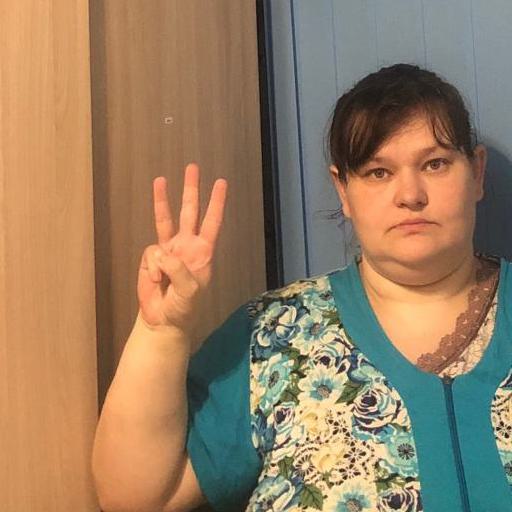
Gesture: three